Leopaard CT7

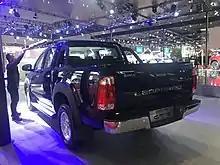
Leopaard CT7 rear

The Leopaard CT7 is debuted at the Beijing Auto Show in April 2016 and is being sold in China since September 2016.